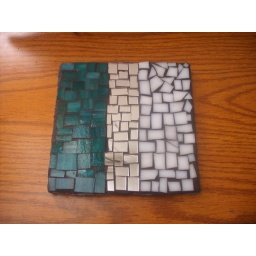
Grouted in charcoal gray. Stained glass in hunter green and white, silver mirror in the center.